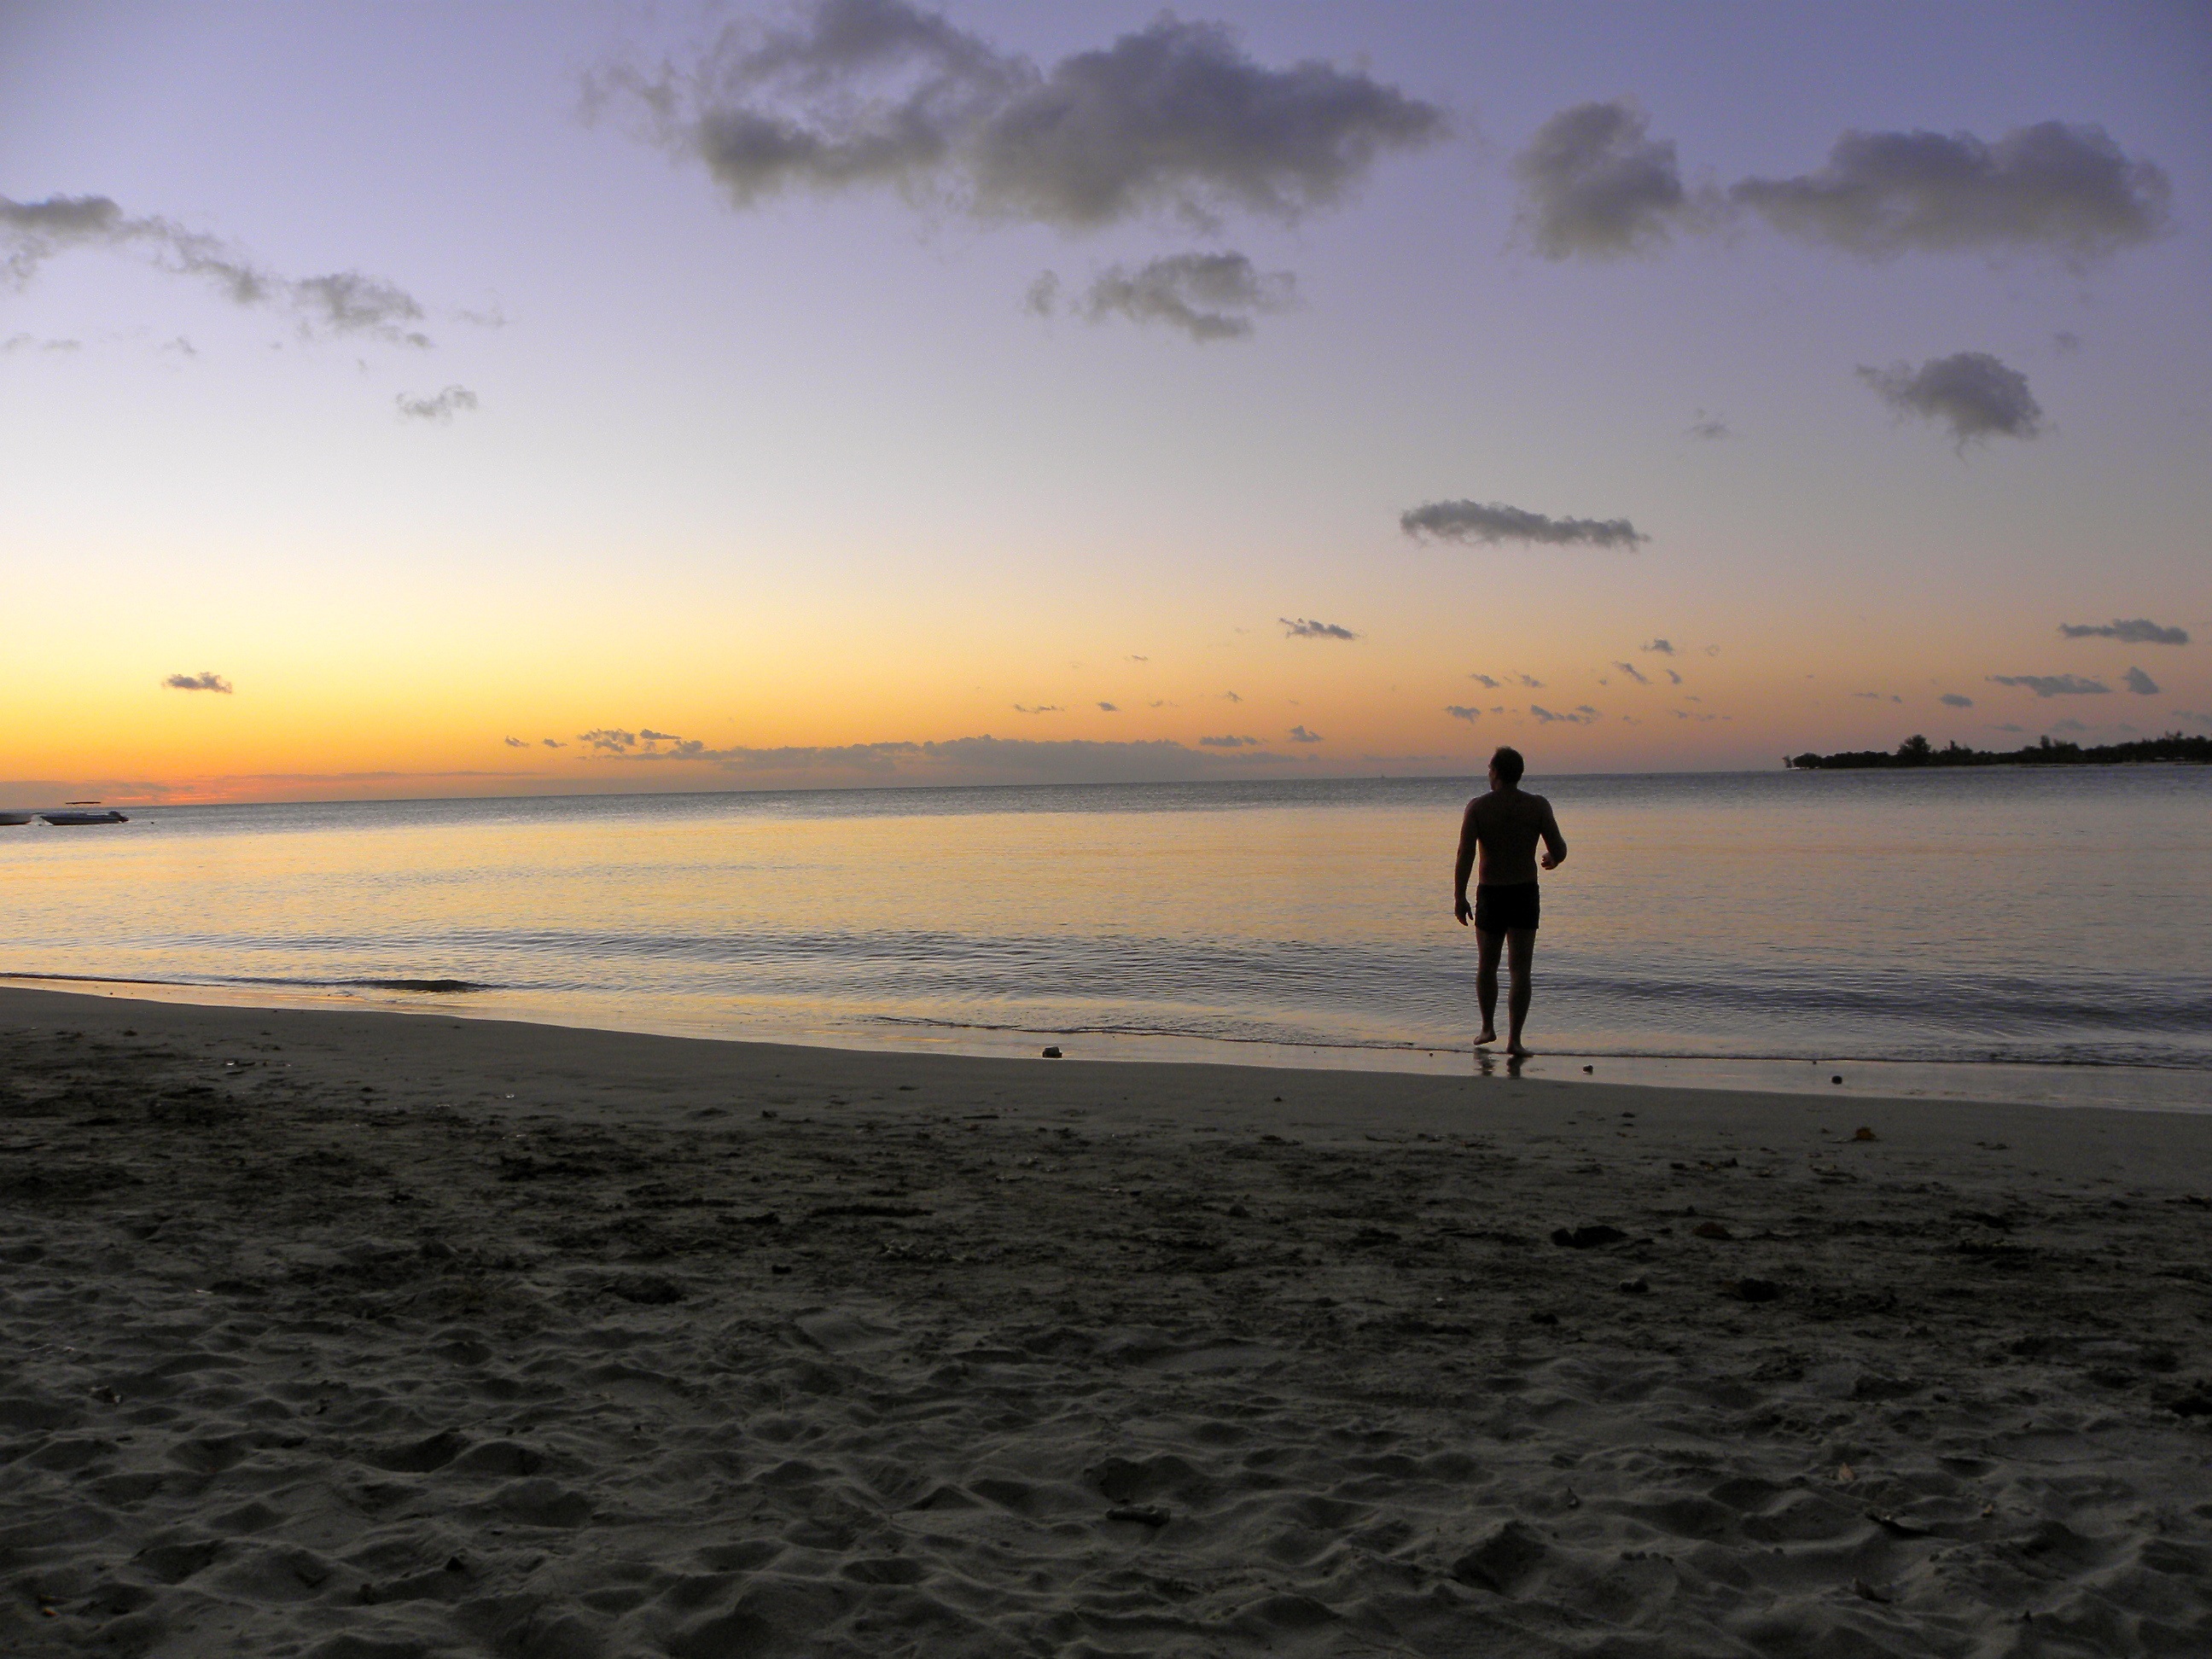
beach, sea, coast, sand, ocean, horizon, cloud, sunrise, sunset, morning, shore, wave, dawn, dusk, evening, bay, body of water, cape, beach sunset, mauritius beach, mauriutius sunset, wind wave